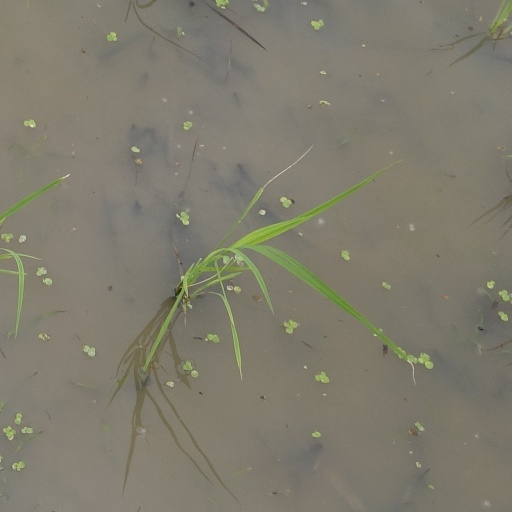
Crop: rice